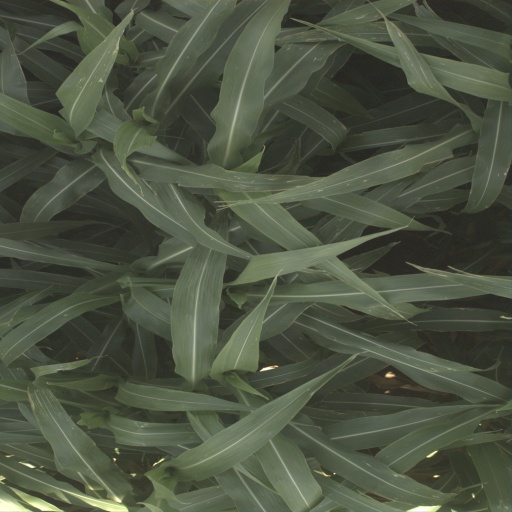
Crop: sorghum